ODOP

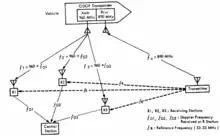
ODOP Doppler radar tracking system functional block diagram.

The ODOP (Offset DOPpler) radar tracking system is essentially the same as the UDOP system used for many years at the Atlantic Missile Range, but ODOP operates at different frequencies. It is a phase-coherent, multistation Doppler tracking system which measures the position of a vehicle equipped with the ODOP transponder. ODOP stations are located at and around Cape Kennedy. The ODOP transponder is carried in the first stage (S-IB or S-IC) of the Saturn vehicles and, therefore, ODOP tracking data is limited to the flight of the first stage only. The ODOP tracking system provides data immediately following lift-off while other tracking systems cannot "see" the vehicle or their accuracy is reduced by multipath propagation during the early phase of the flight.